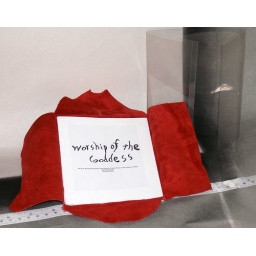
loose sheets bound in suede portfolio with rawhide box backing and clear plastic sleeve. Selfpublished in unique edition